Lethbridge baronets

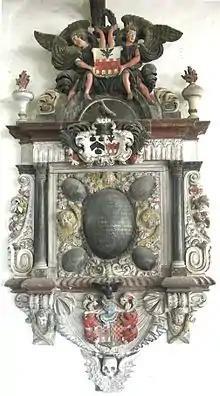
Mural monument to Christopher Lethbridge (d.1713) of Westaway in parish of Pilton, Devon, south aisle wall of Pilton Church, Devon

The Lethbridge Baronetcy, of Westaway House in Devon and Winkley Court in the County of Somerset, is a title in the Baronetage of the United Kingdom. It was created on 15 June 1804 for John Lethbridge, who was later Member of Parliament (MP) for Minehead in Somerset, from 1806 to 1807. The second Baronet sat as MP for Somerset between 1806 and 1812 and 1826 and 1830.